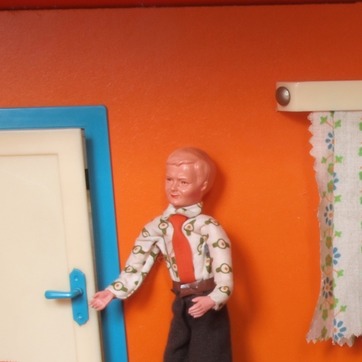
Material: plastic